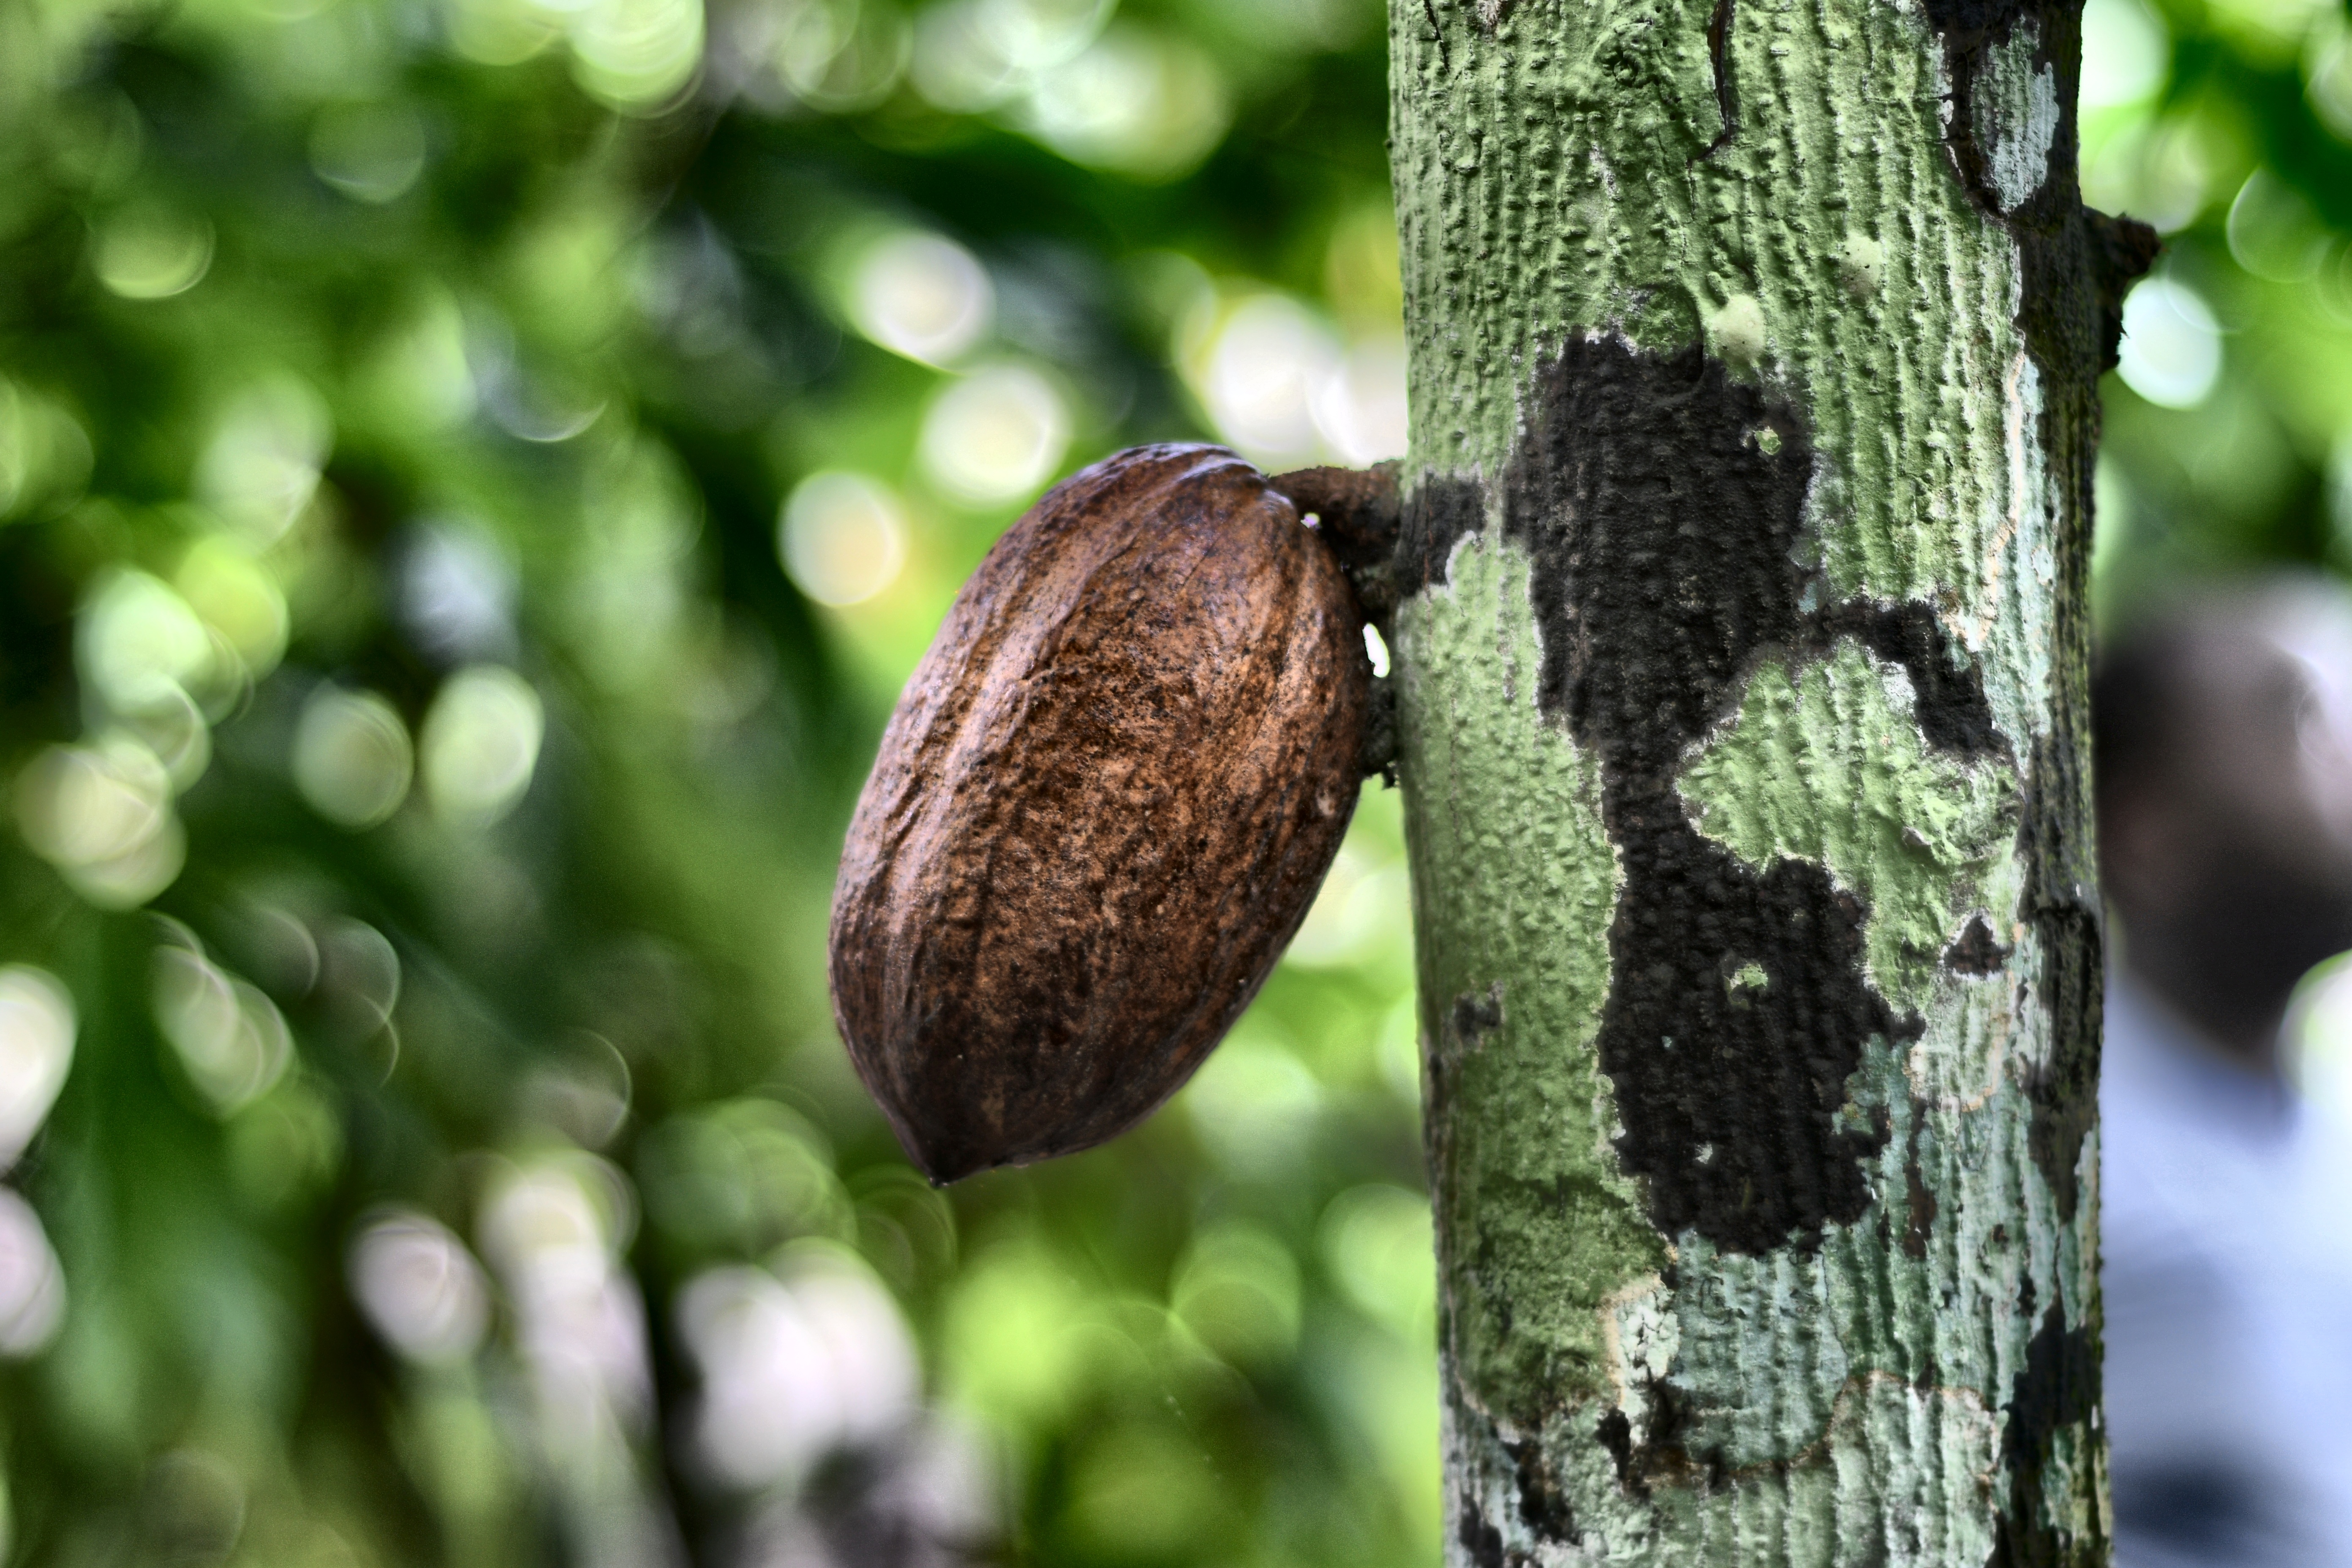
Maturity: mature
Variety: Amelonado